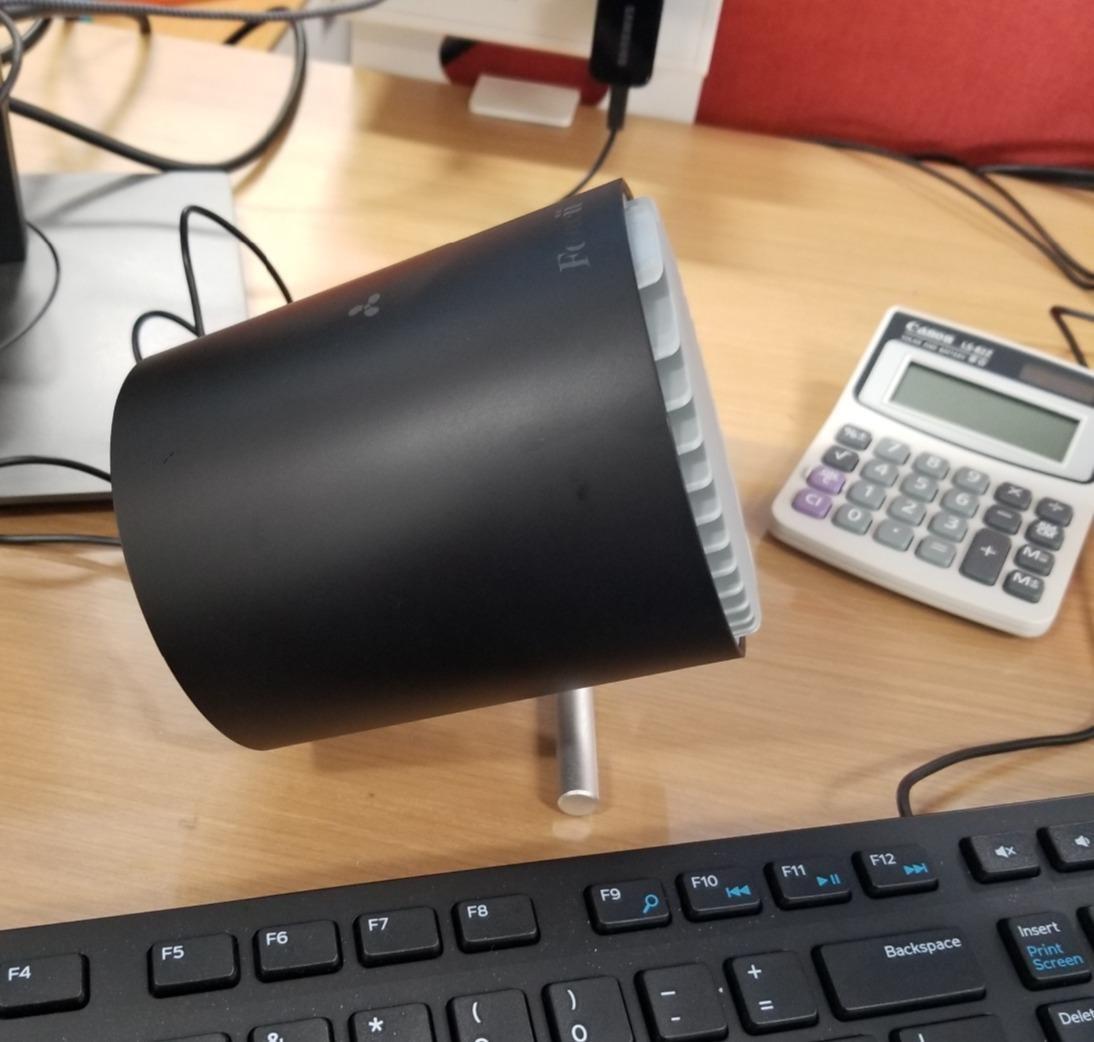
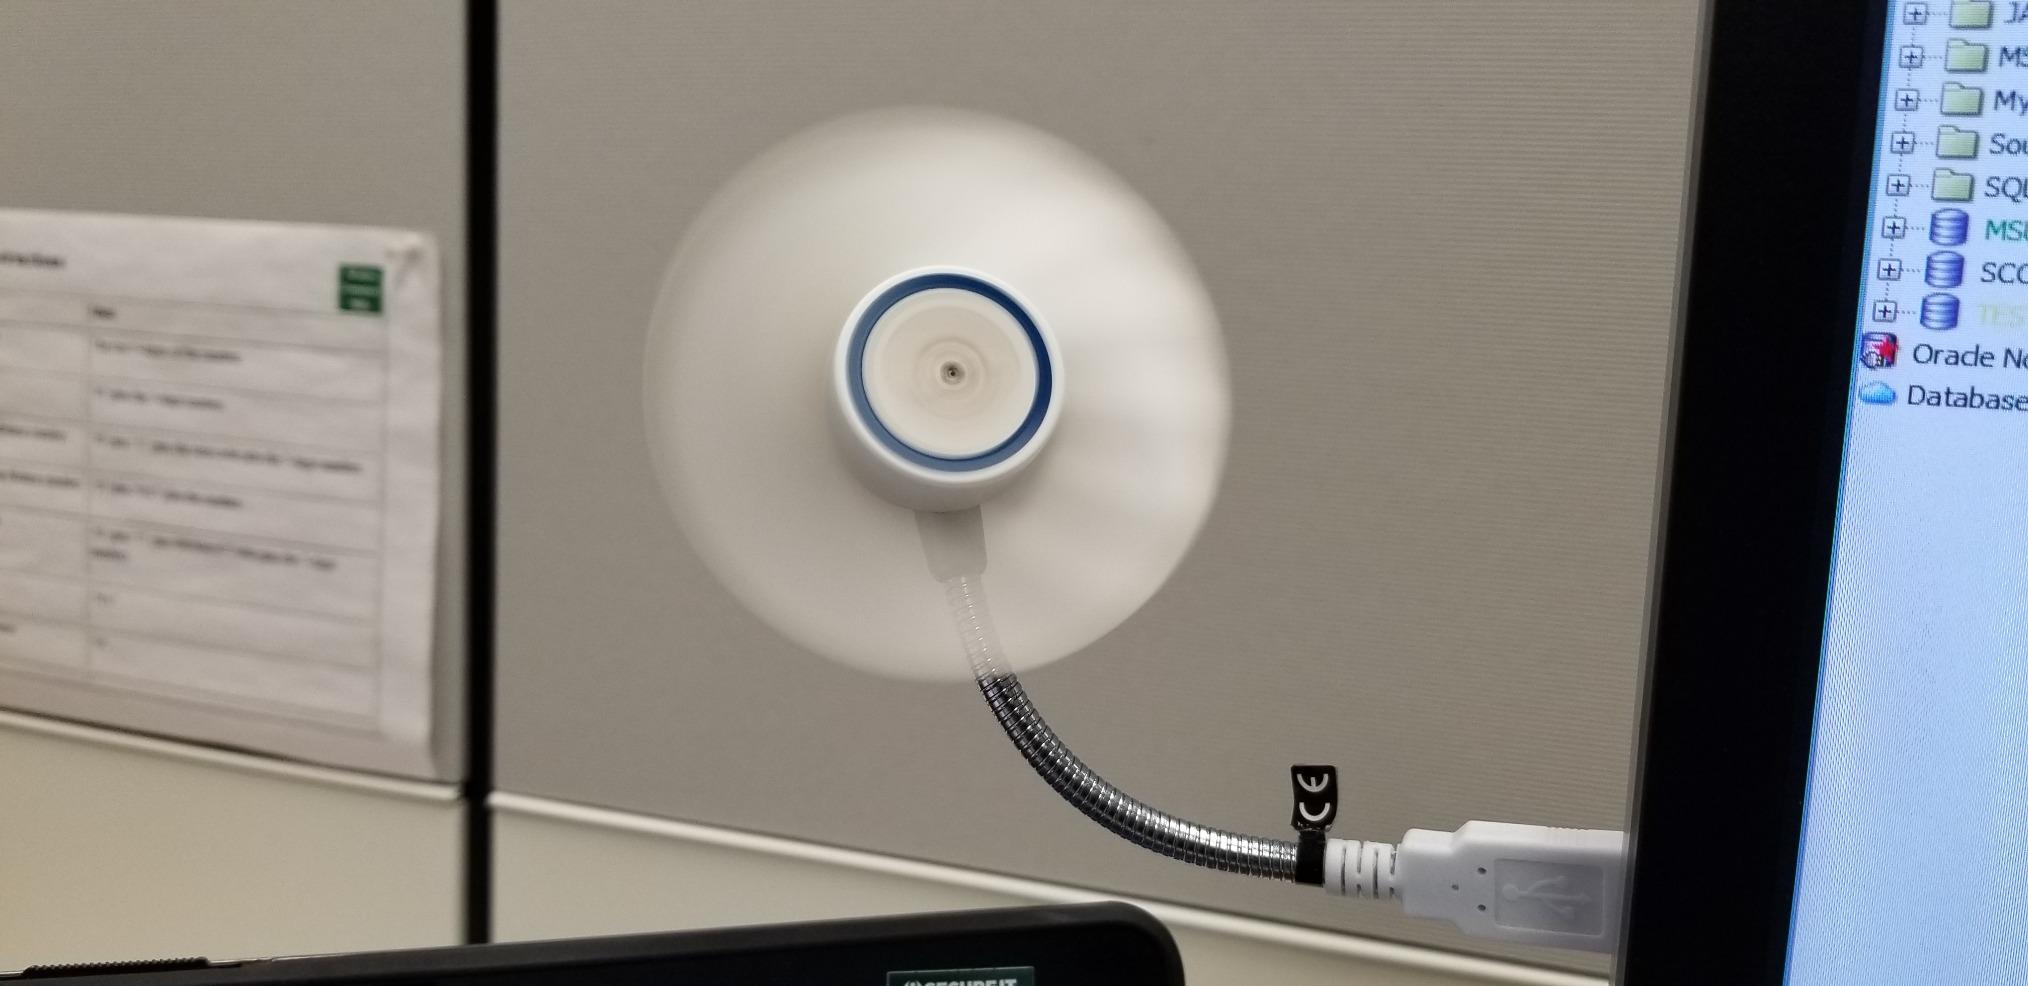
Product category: fan
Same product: no